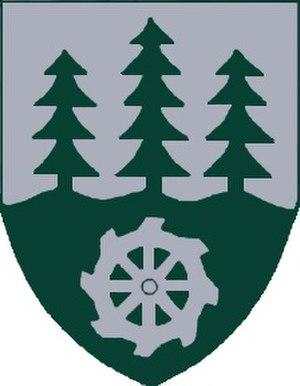
La frontière entre l’Autriche et la Hongrie sépare deux pays membres de l’Union européenne.
Sieggraben est une commune autrichienne du district de Mattersburg dans le Burgenland.